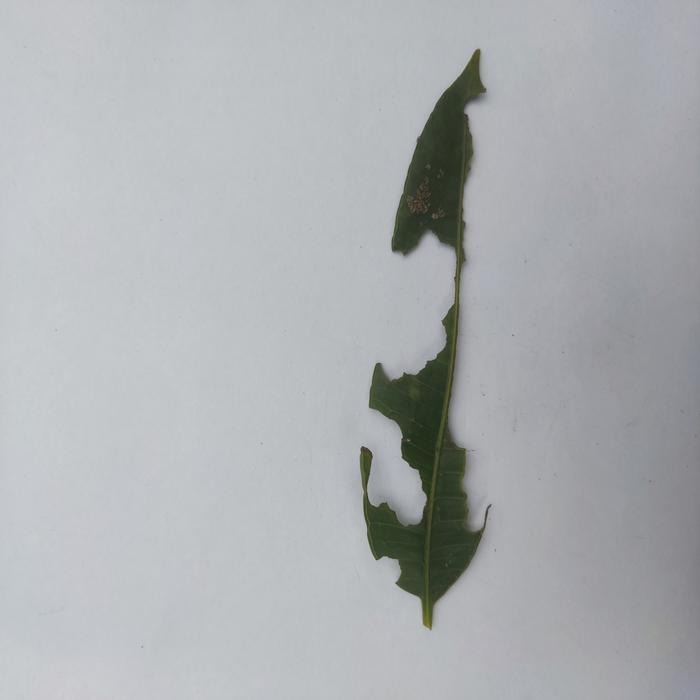
Crop: Hog Plum
Leaf condition: Caterpillars_Infestation